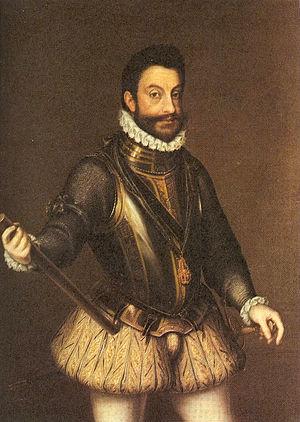
Emmanuel-Philibert de Savoie, dit Tête de fer ou le Prince à cent yeux, fut duc de Savoie et prince de Piémont de 1553 à 1580.